D.I.B. Anderson Farm

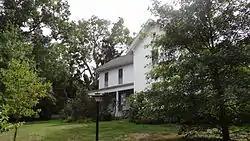
D.I.B. Anderson Farmhouse, September 2012

D.I.B. Anderson Farm, also known as the D.I.B. Anderson House and Chauncey M. Price House, is a historic home located in Morgantown, Monongalia County, West Virginia. It was built about 1866, and is a two-story, asymmetrical brick farmhouse in a vernacular Italianate style. It features a one-story front porch and a second story "sleeping porch." Also on the property is a contributing ice house and summer kitchen building built of hand made bricks, and a cut sandstone well house.